Underwater vision

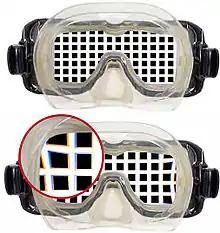
Views through a flat mask, above and below water

The human eye is not adapted for underwater vision, but by wearing a flat diving mask, humans can see clearly underwater. The mask's flat window separates the eyes from the surrounding water by a layer of air. Light rays entering from water into the flat parallel window change their direction minimally within the window material itself. But when these rays exit the window into the air space between the flat window and the eye, the refraction is quite noticeable. The view paths refract (bend) in a manner similar to viewing fish kept in an aquarium. Linear polarizing filters decrease visibility underwater by limiting ambient light and dimming artificial light sources.